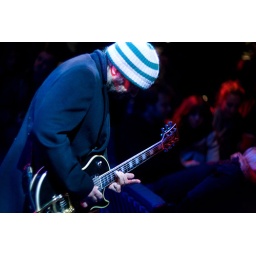
Daniel ripping the guitar in blue